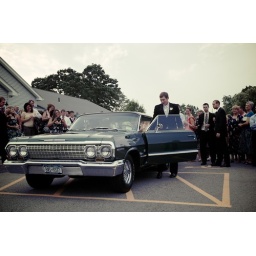
with vintage processing (quick and dirty cross processing done in Aperture)